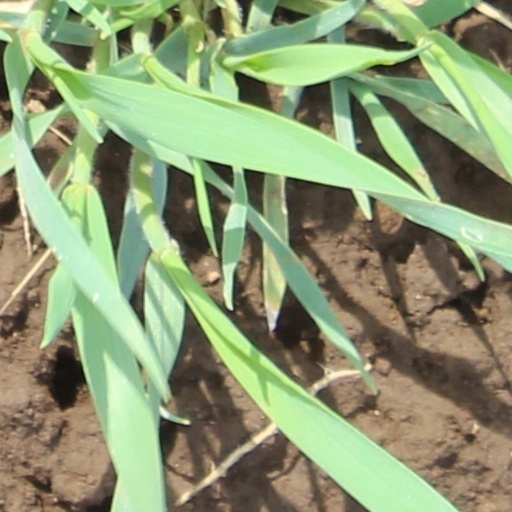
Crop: wheat